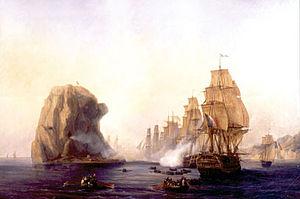
La Sirène, ou Syrène, est une frégate de 38 canons lancée en 1795 par la marine française. En service pendant les guerres de la Révolution française puis les guerres napoléoniennes, elle participe entre autres à l'expédition d'Irlande de 1796 et à la bataille des Quinze-Vingt. Elle est gravement endommagée au cours d'un combat contre une escadre britannique en 1808 près de Lorient.
L'îlet Sainte-Marie est un îlot martiniquais situé sur la côte nord-est de la Martinique, juste en face de la petite ville de Sainte-Marie. Très prisé par les touristes, il constitue une curiosité géologique de la nature, puisque relié au reste de l'île par un tombolo.
Julien Marie Cosmao Kerjulien, né le 27 novembre 1761 à Châteaulin et mort le 17 février 1825 à Brest, est un contre-amiral français. Surnommé « Va de bon cœur » par ses marins, Napoléon Iᵉʳ dit de lui : Il est le meilleur marin de l'époque et personne n'a été plus brave et plus généreux.
Le rocher du Diamant est une petite île inhabitée située dans la mer des Caraïbes au sud-ouest de la Martinique, à deux kilomètres environ de la pointe du Diamant, dans le canal de Sainte-Lucie. L'îlot doit son nom à sa forme générale, en pointe et biseautée, ainsi qu'aux reflets de ses parois à certaines heures du jour, évoquant ceux d'une pierre précieuse. Il a donné son nom à la ville qui lui fait face sur la côte.
La bataille de Trafalgar oppose le 21 octobre 1805 la flotte franco-espagnole sous les ordres du vice-amiral Villeneuve, à la flotte britannique commandée par le vice admiral Nelson.